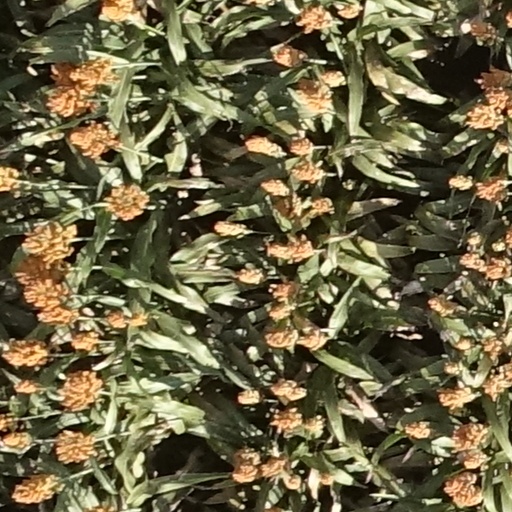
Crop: sorghum